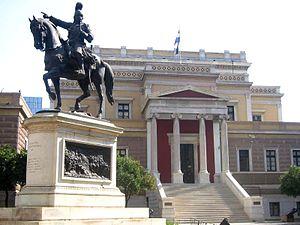
La rue Stadiou est une des principales rues d'Athènes.